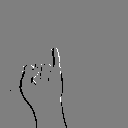
ASL letter: i